Sabriye Tenberken

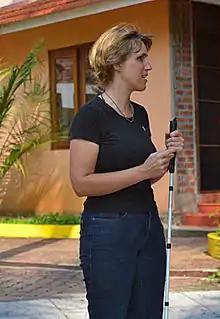
Sabriye Tenberken at kanthari international

Sabriye Tenberken (born 1970) is a German tibetologist and co-founder of the organisation Braille Without Borders.